Kim Yong-nam

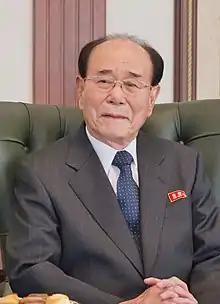
Kim in 2014

Kim Yong-nam (born 4 February 1928) is a North Korean retired politician who served as the President of the Presidium of the Supreme People's Assembly of North Korea, from 1998 until 2019. Due to holding the office, he was considered the head of state of North Korea; the country's constitution was amended once he left office in 2019 to transfer this position to the President of the State Affairs Commission, Kim Jong Un. Previously, he served as Minister of Foreign Affairs from 1983 to 1998. He was elected a member of the Presidium of the Workers' Party of Korea (WPK) in 2010.